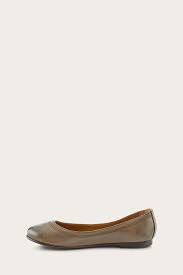
Label: Ballet Flat